Guinea Pig (film series)

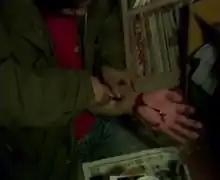
An arm prosthesis used in "He Never Dies" shown in the "Making of Guinea Pig" documentary.

In 1986, , a making-of documentary about the production of the first three "Guinea Pig" films, was released. The existence of behind-the-scenes footage demonstrating special effects used in the "Guinea Pig" series is thought to have assuaged fears about the "Guinea Pig" films being snuff films.